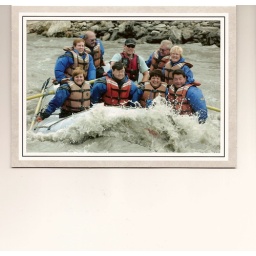
white water rafting in Denali